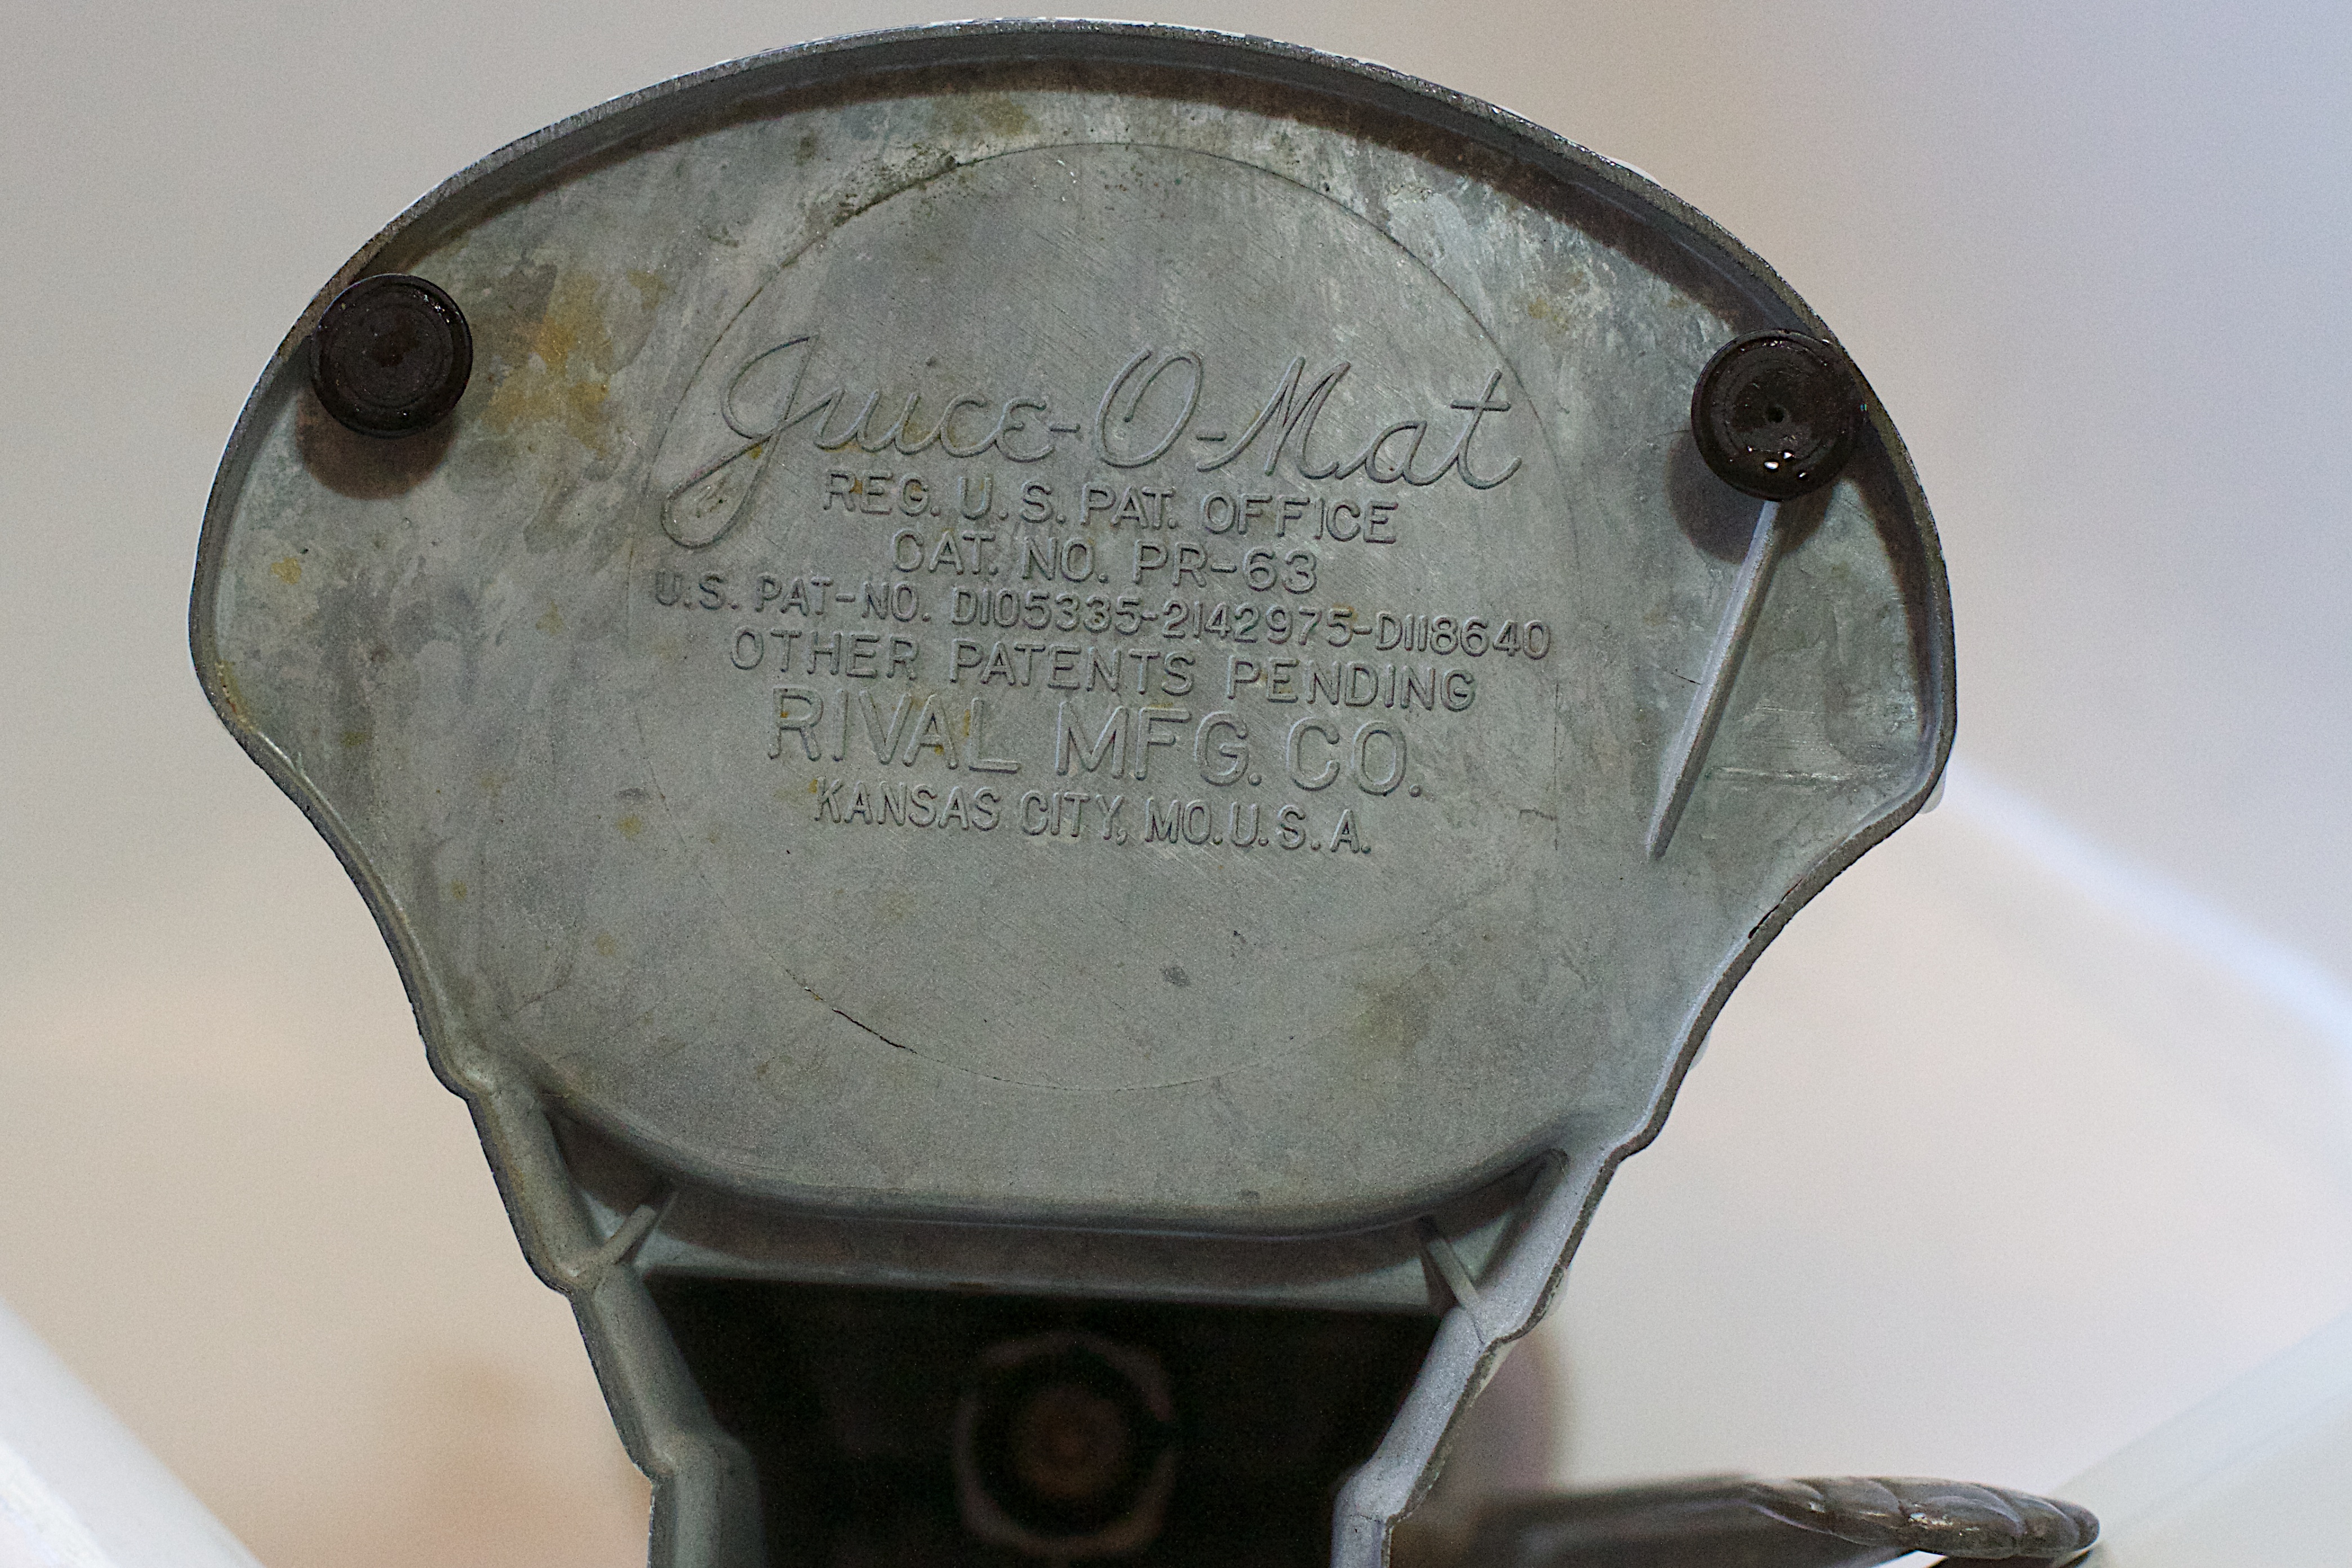
wheel, product